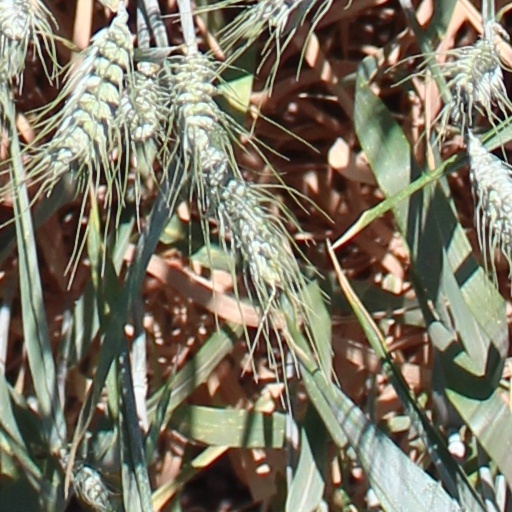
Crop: wheat